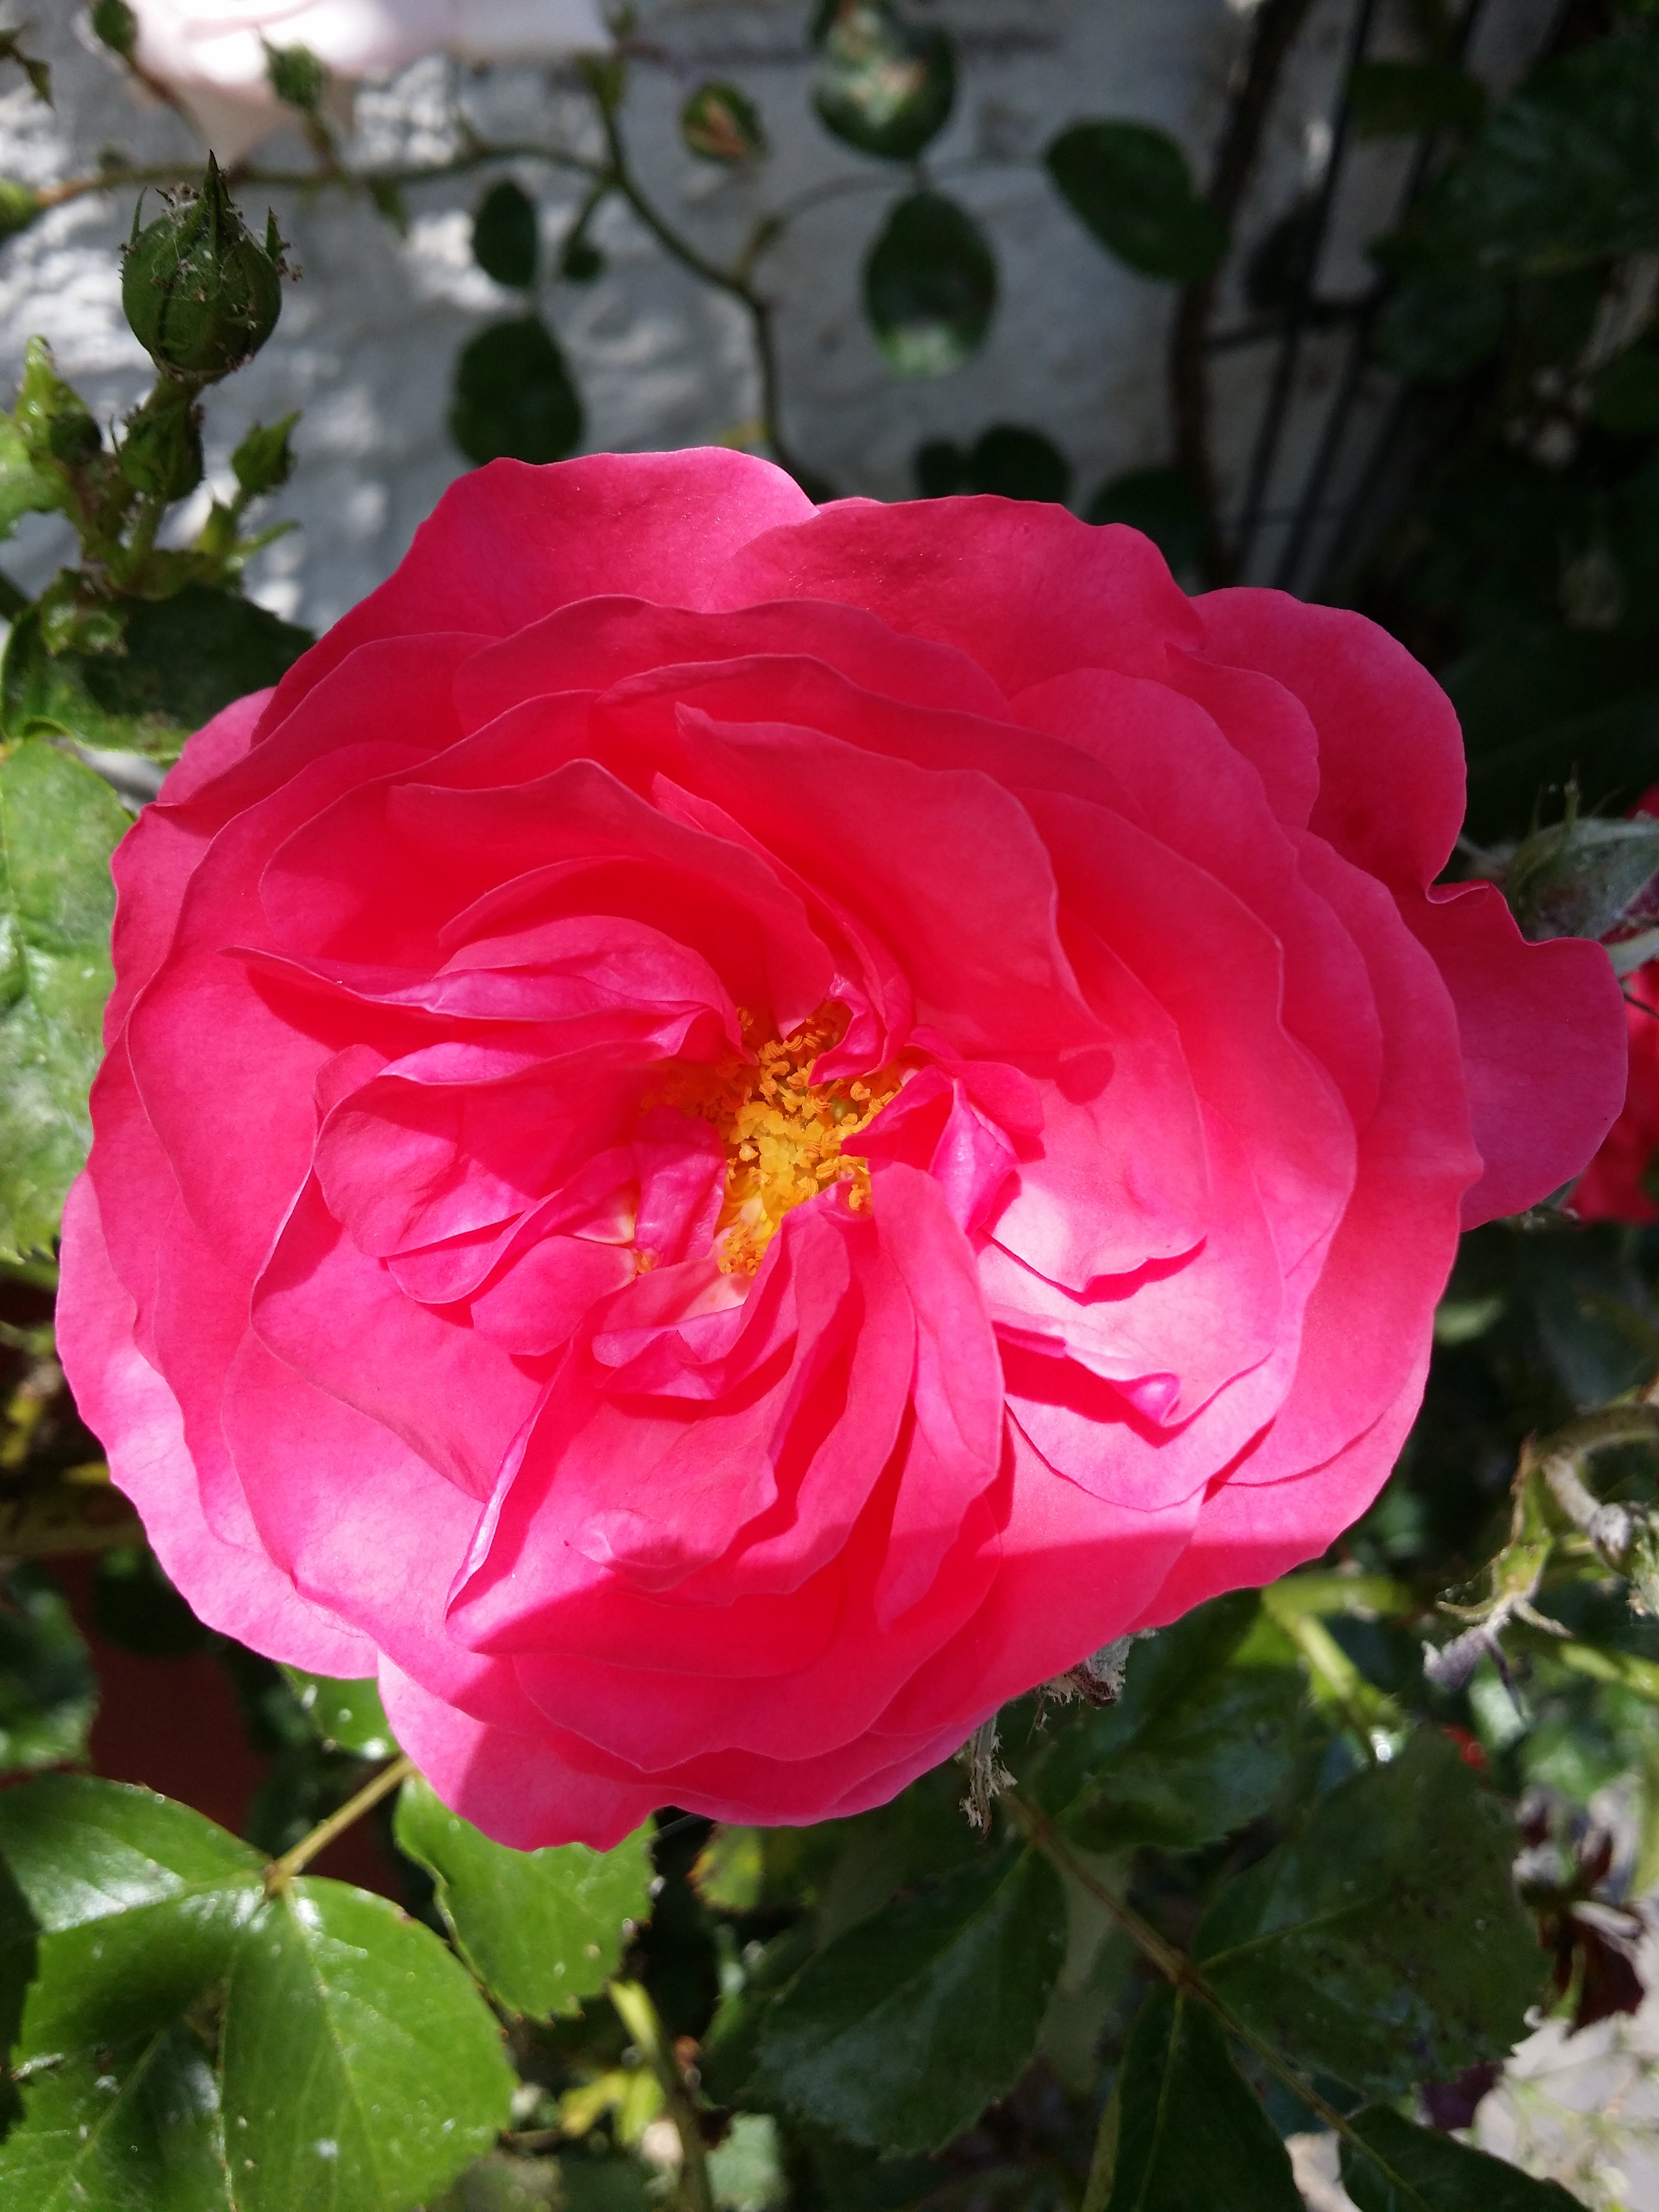
plant, flower, petal, rose, red rose, flowers, floribunda, rose flower, flowering plant, garden roses, rose family, blooming rose, he loved flowers, land plant, rosa centifolia, rose order